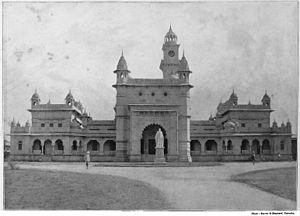
Le Mayo College est un établissement d'enseignement secondaire masculin indien situé à Ajmer.